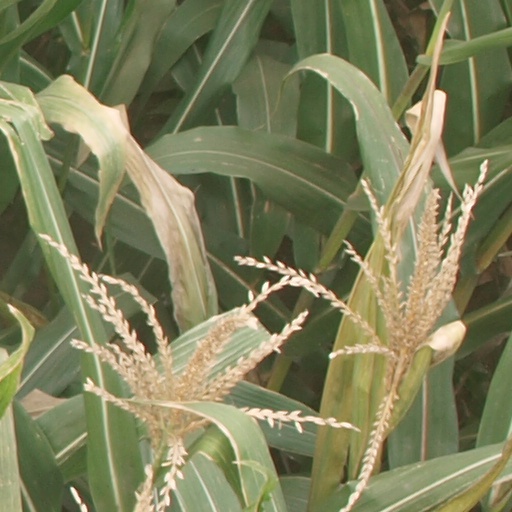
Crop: maize; corn